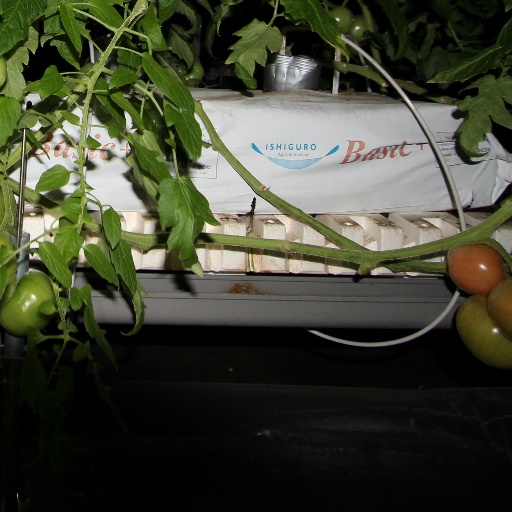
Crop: tomato